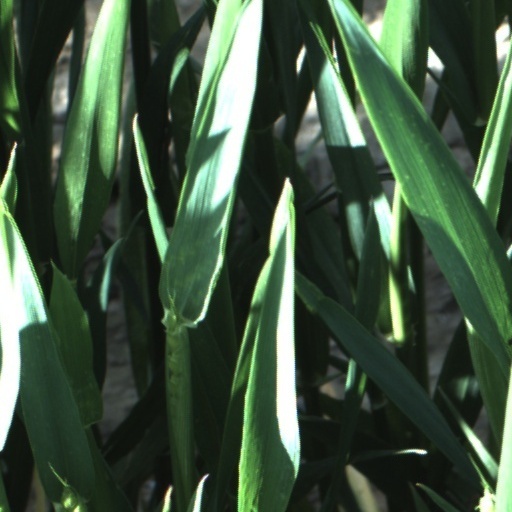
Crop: wheat